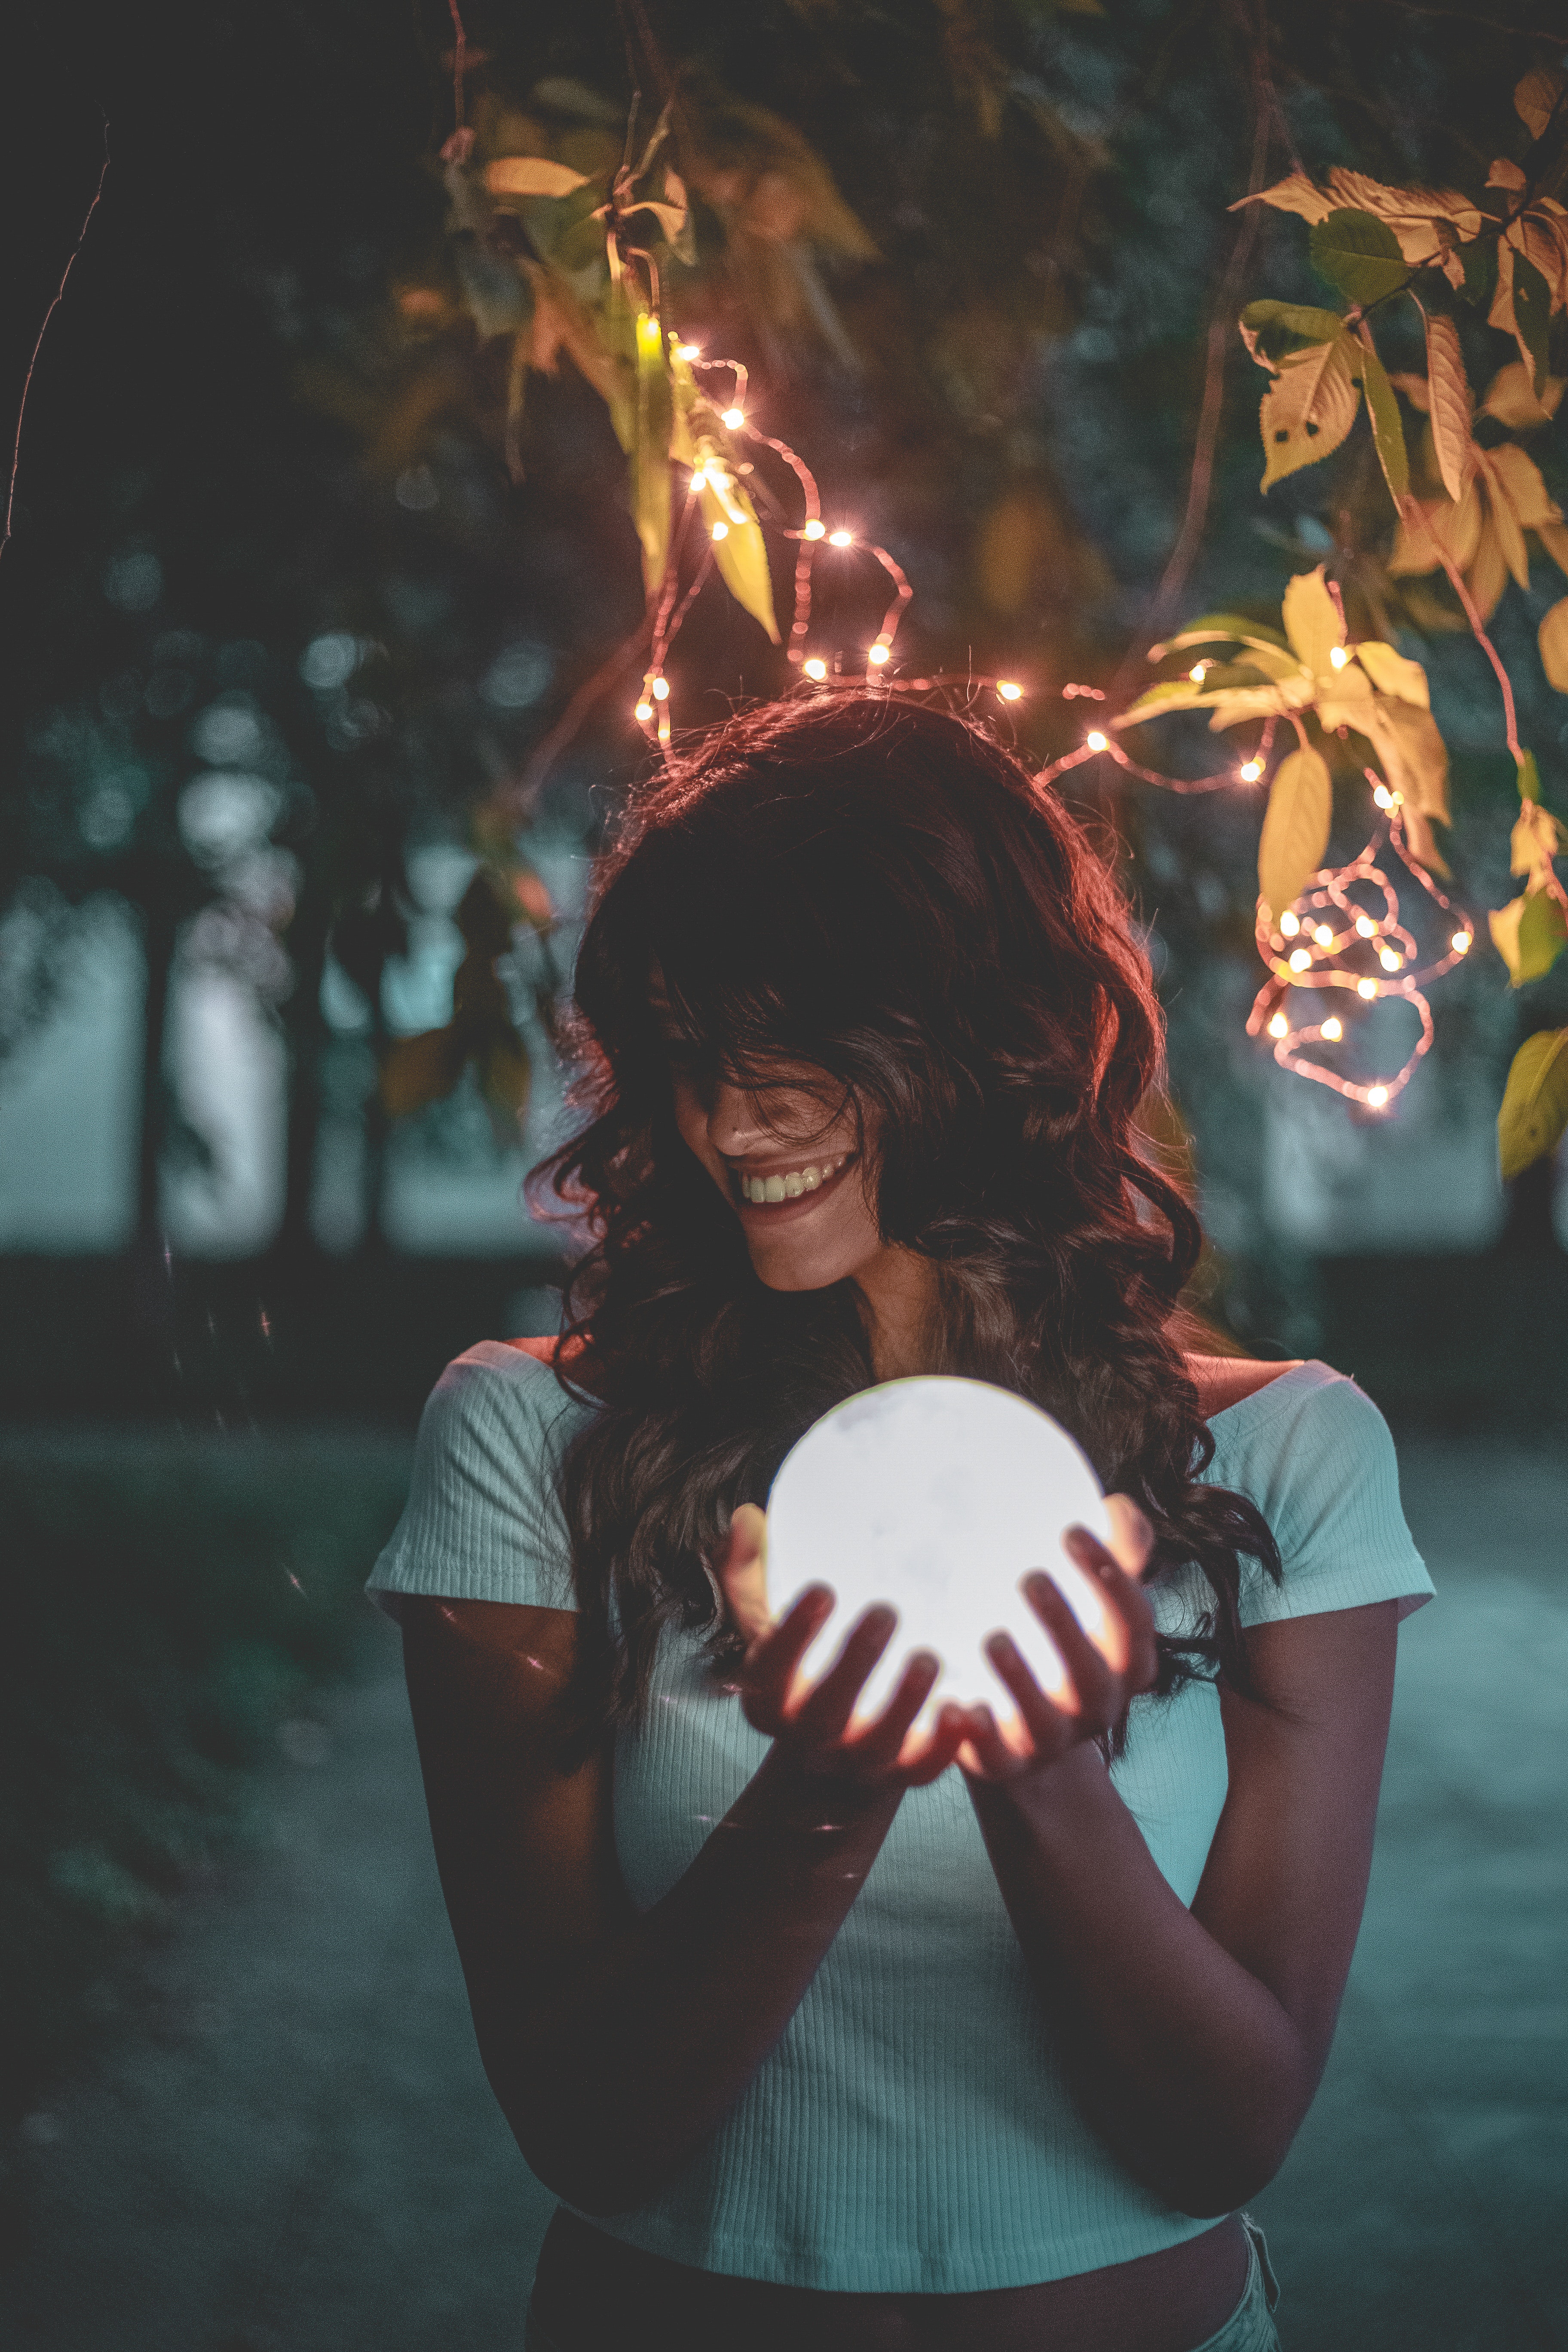
beauty, photography, smoke, brown hair, flash photography, smile, reflection, long hair, night, portrait photography